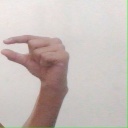
अक्षर: ग